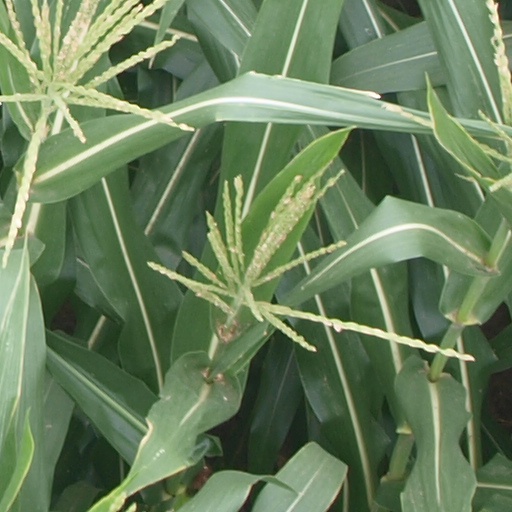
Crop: maize; corn